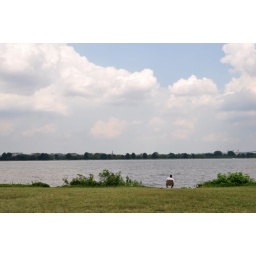
A man sitting in a folding chair along the Potomac River at Gravelly Point in Arlington, Virginia.